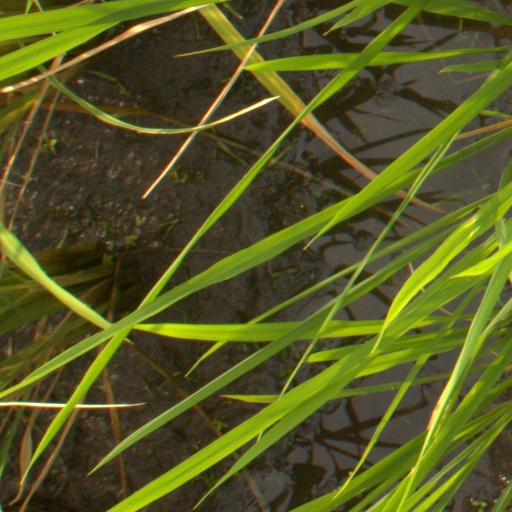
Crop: rice